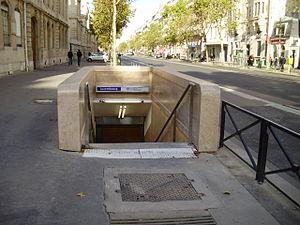
Gare du Luxembourg, à Paris (6e arrondissement), France
La gare du Luxembourg est une gare ferroviaire française de la ligne de Sceaux, située dans les 5ᵉ et 6ᵉ arrondissements de Paris. Elle dessert le quartier et le palais du Luxembourg, siège du Sénat, mais également le jardin du Luxembourg, le Panthéon, la place Edmond-Rostand, la rue Soufflot, ainsi qu'un grand nombre d'établissements d'enseignement supérieur et de lycées de grand renom.